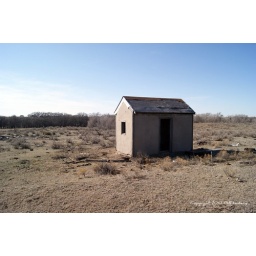
This building had the Jacobs Wind Electric Plant control box hanging on the inside wall beside the window.